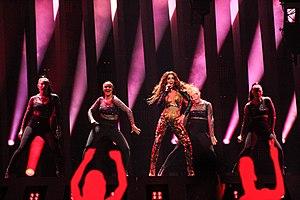
Chypre est l'un des quarante-trois pays participants du Concours Eurovision de la chanson 2018, qui se déroule à Lisbonne au Portugal. Le pays est représenté par Eleni Foureira et sa chanson Fuego, sélectionnées en interne par le diffuseur chypriote RIK. Le pays termine à la deuxième place du classement final, avec 436 points.